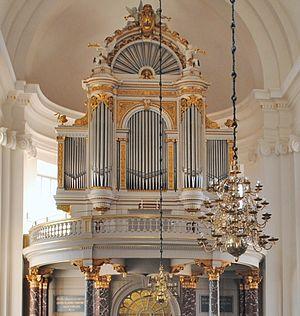
Carl Fredrik Adelcrantz, né le 30 janvier 1716 à Stockholm, mort le 1ᵉʳ mars 1796 dans la même ville, est un architecte suédois.